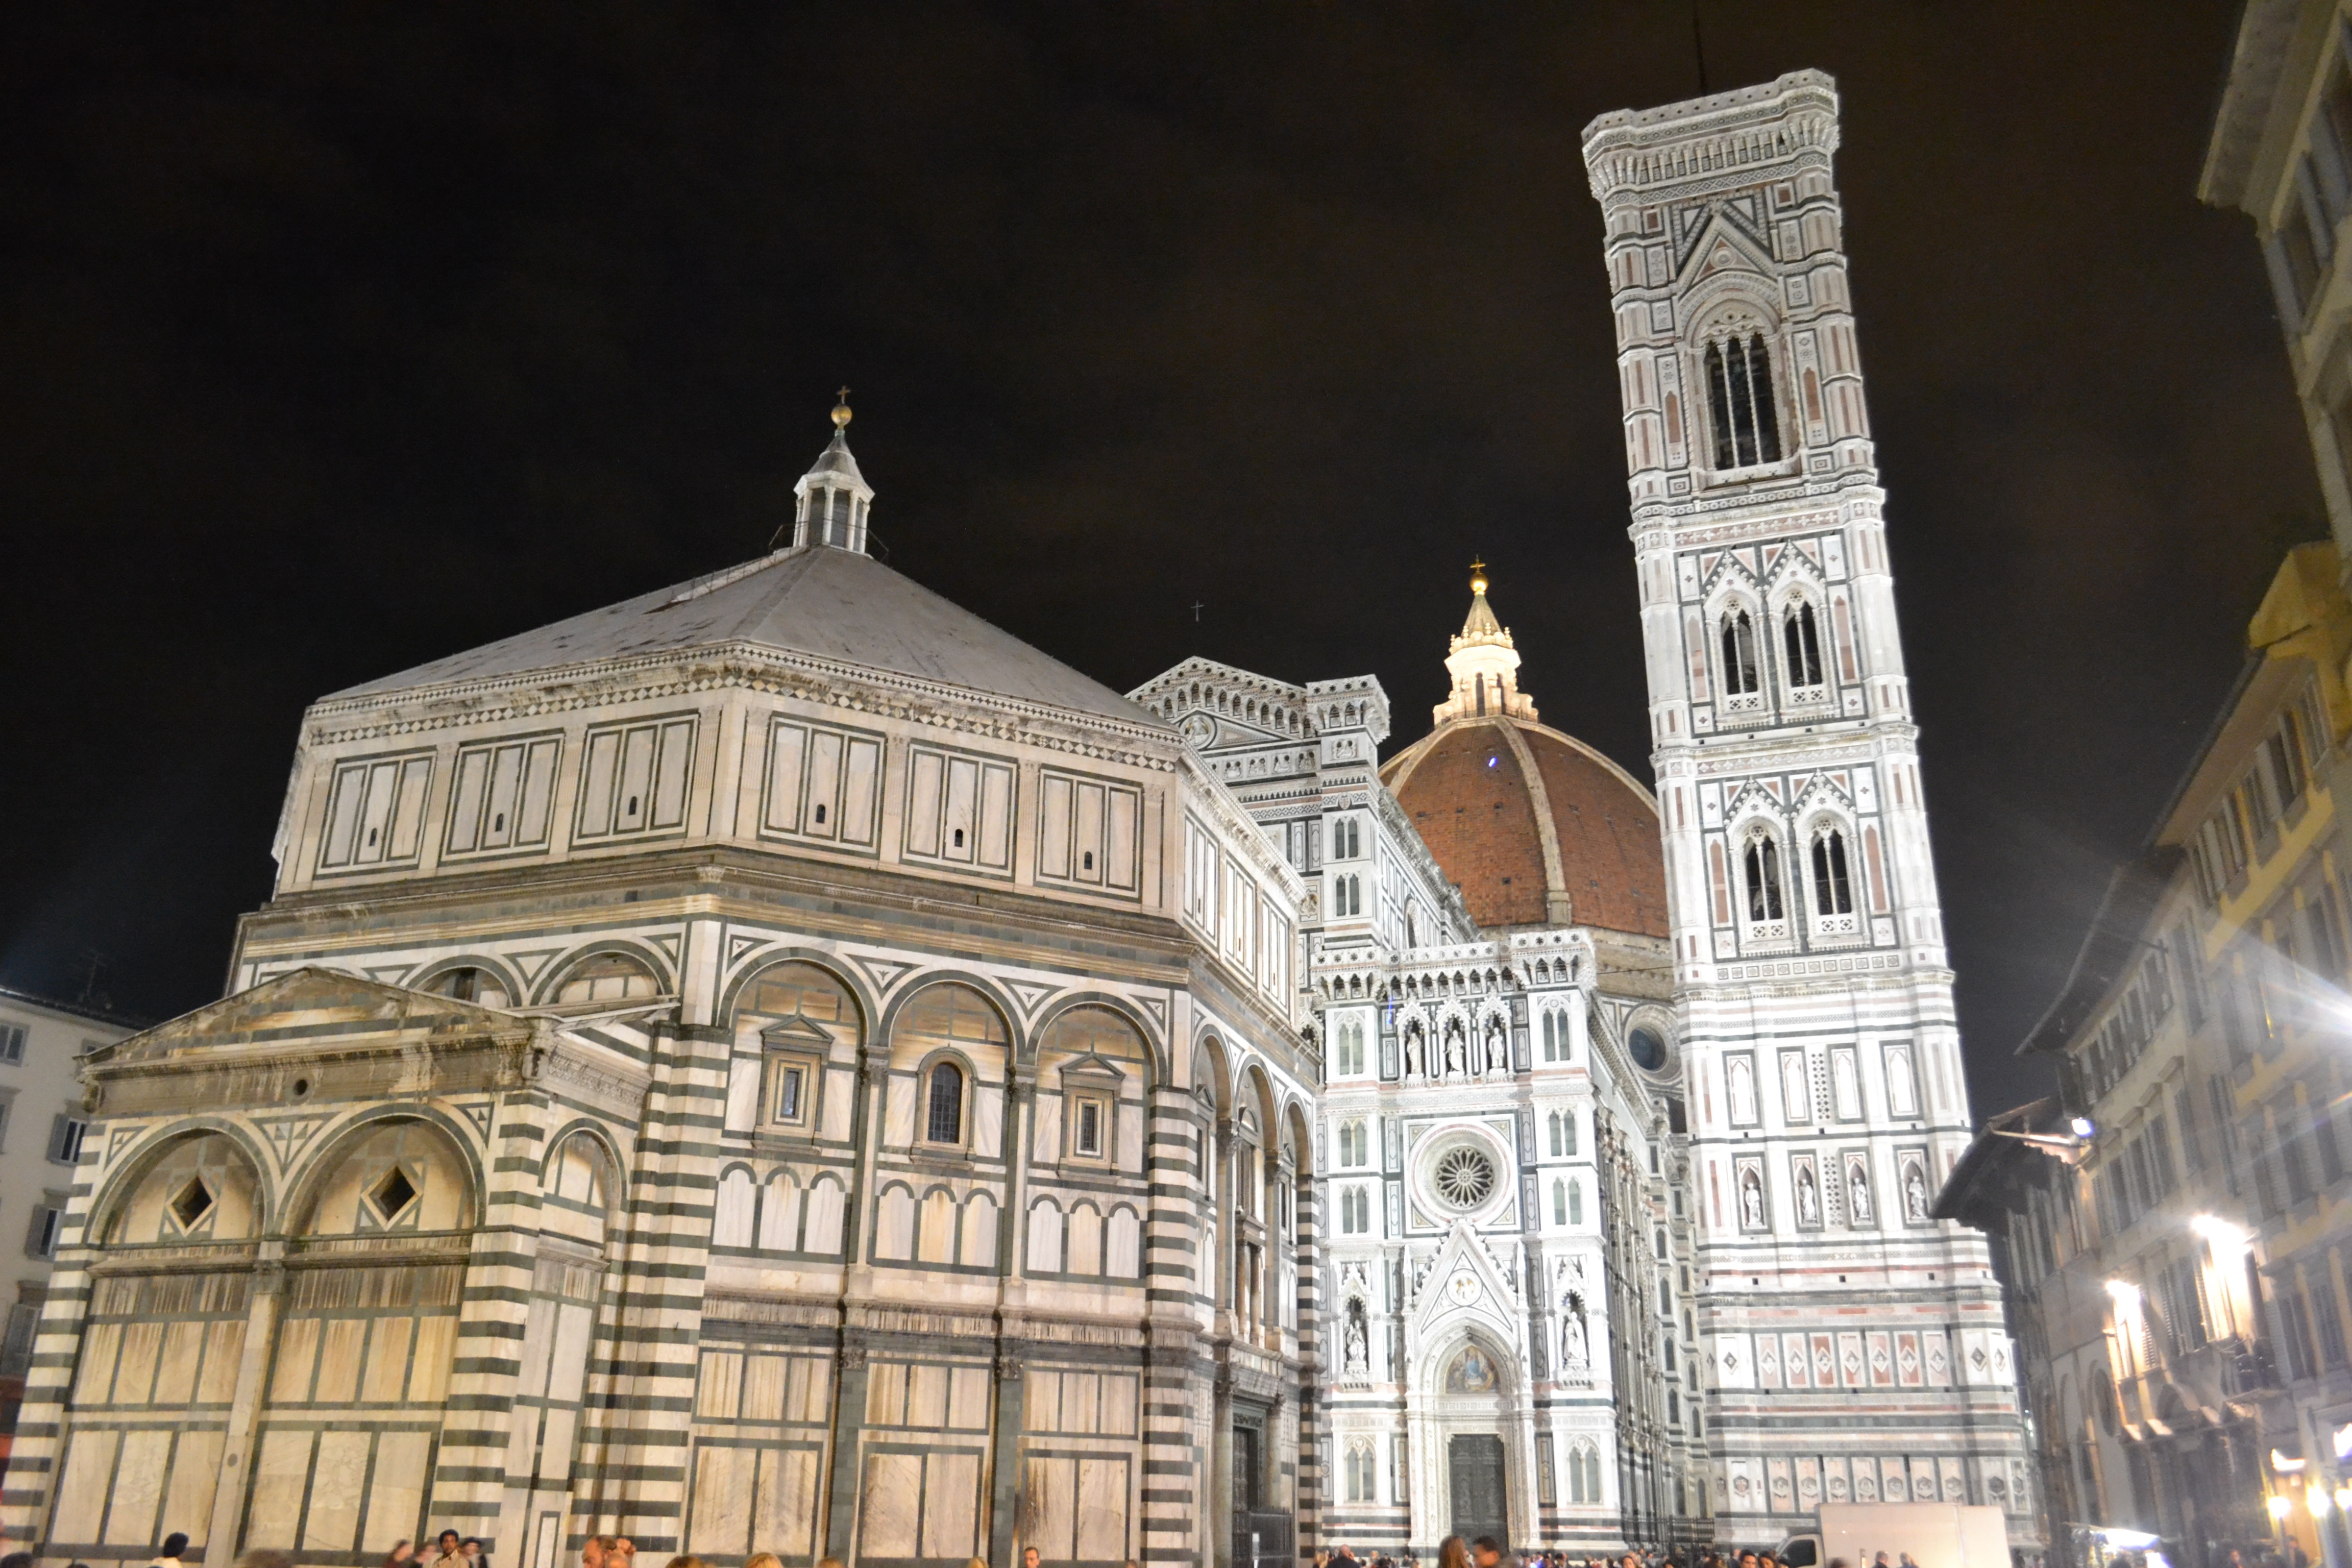
architecture, night, building, landmark, italy, facade, church, cathedral, place of worship, synagogue, basilica, dome, metropolis, florance, ancient history, dome of florence, basilica of santa maria del fiore